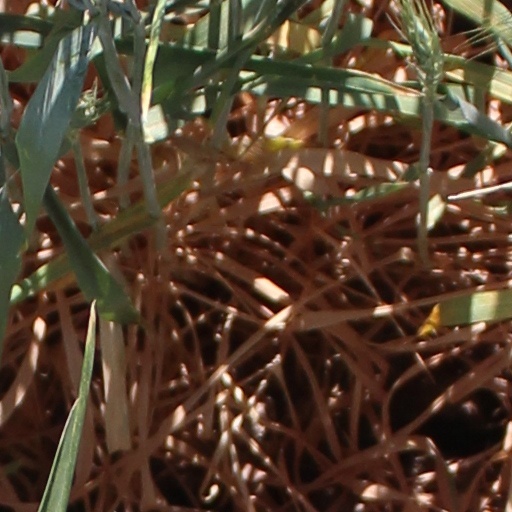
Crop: wheat